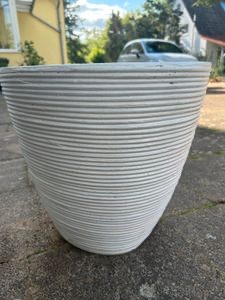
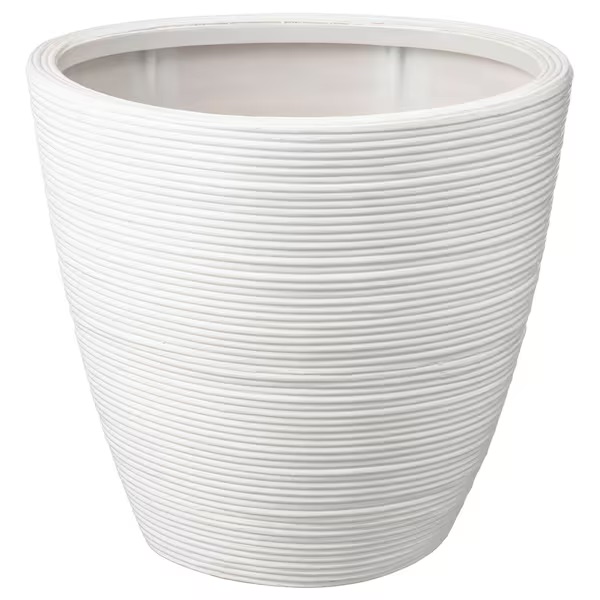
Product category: misc
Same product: yes